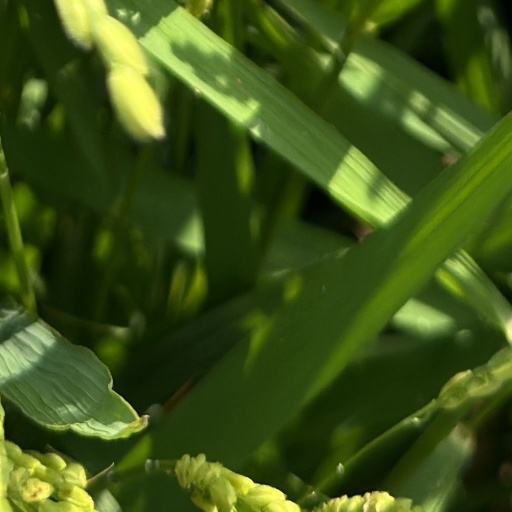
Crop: rice